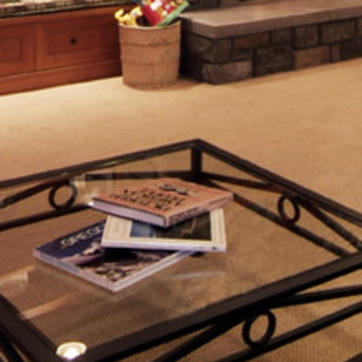
Material: paper